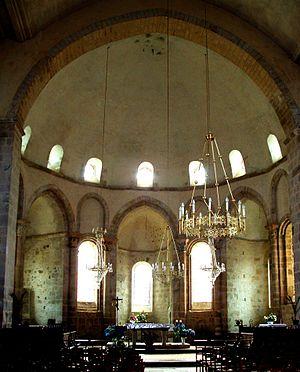
Vigeois - Abbatiale - Abside
Vigeois est une commune française située dans le département de la Corrèze en région Nouvelle-Aquitaine.
L'abbaye Saint-Pierre du Vigeois est une abbaye fondée à Vigeois dans le département de la Corrèze par Arède d'Atane avant 572.